Paris during the Bourbon Restoration

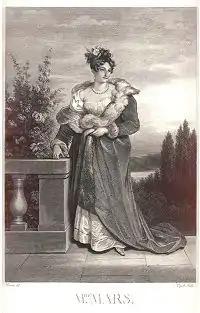
Mademoiselle Mars of the Comédie-Française on stage

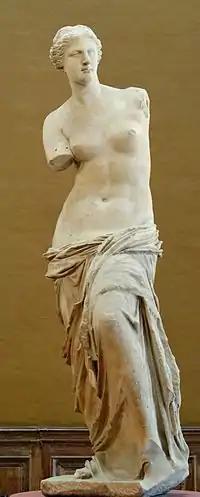
The Venus de Milo entered the Louvre in 1821

The dominant literary movement in Paris was romanticism, and the most prominent romantic was François-René de Chateaubriand, an essayist and diplomat. He began the Restoration as a committed defender of the Catholic faith and royalist, but gradually moved into the liberal opposition and became a fervent supporter of freedom of speech. The prominent romantics of the time included the poet and politician Alphonse de Lamartine, Gérard de Nerval, Alfred de Musset, Théophile Gautier, and Prosper Mérimée.